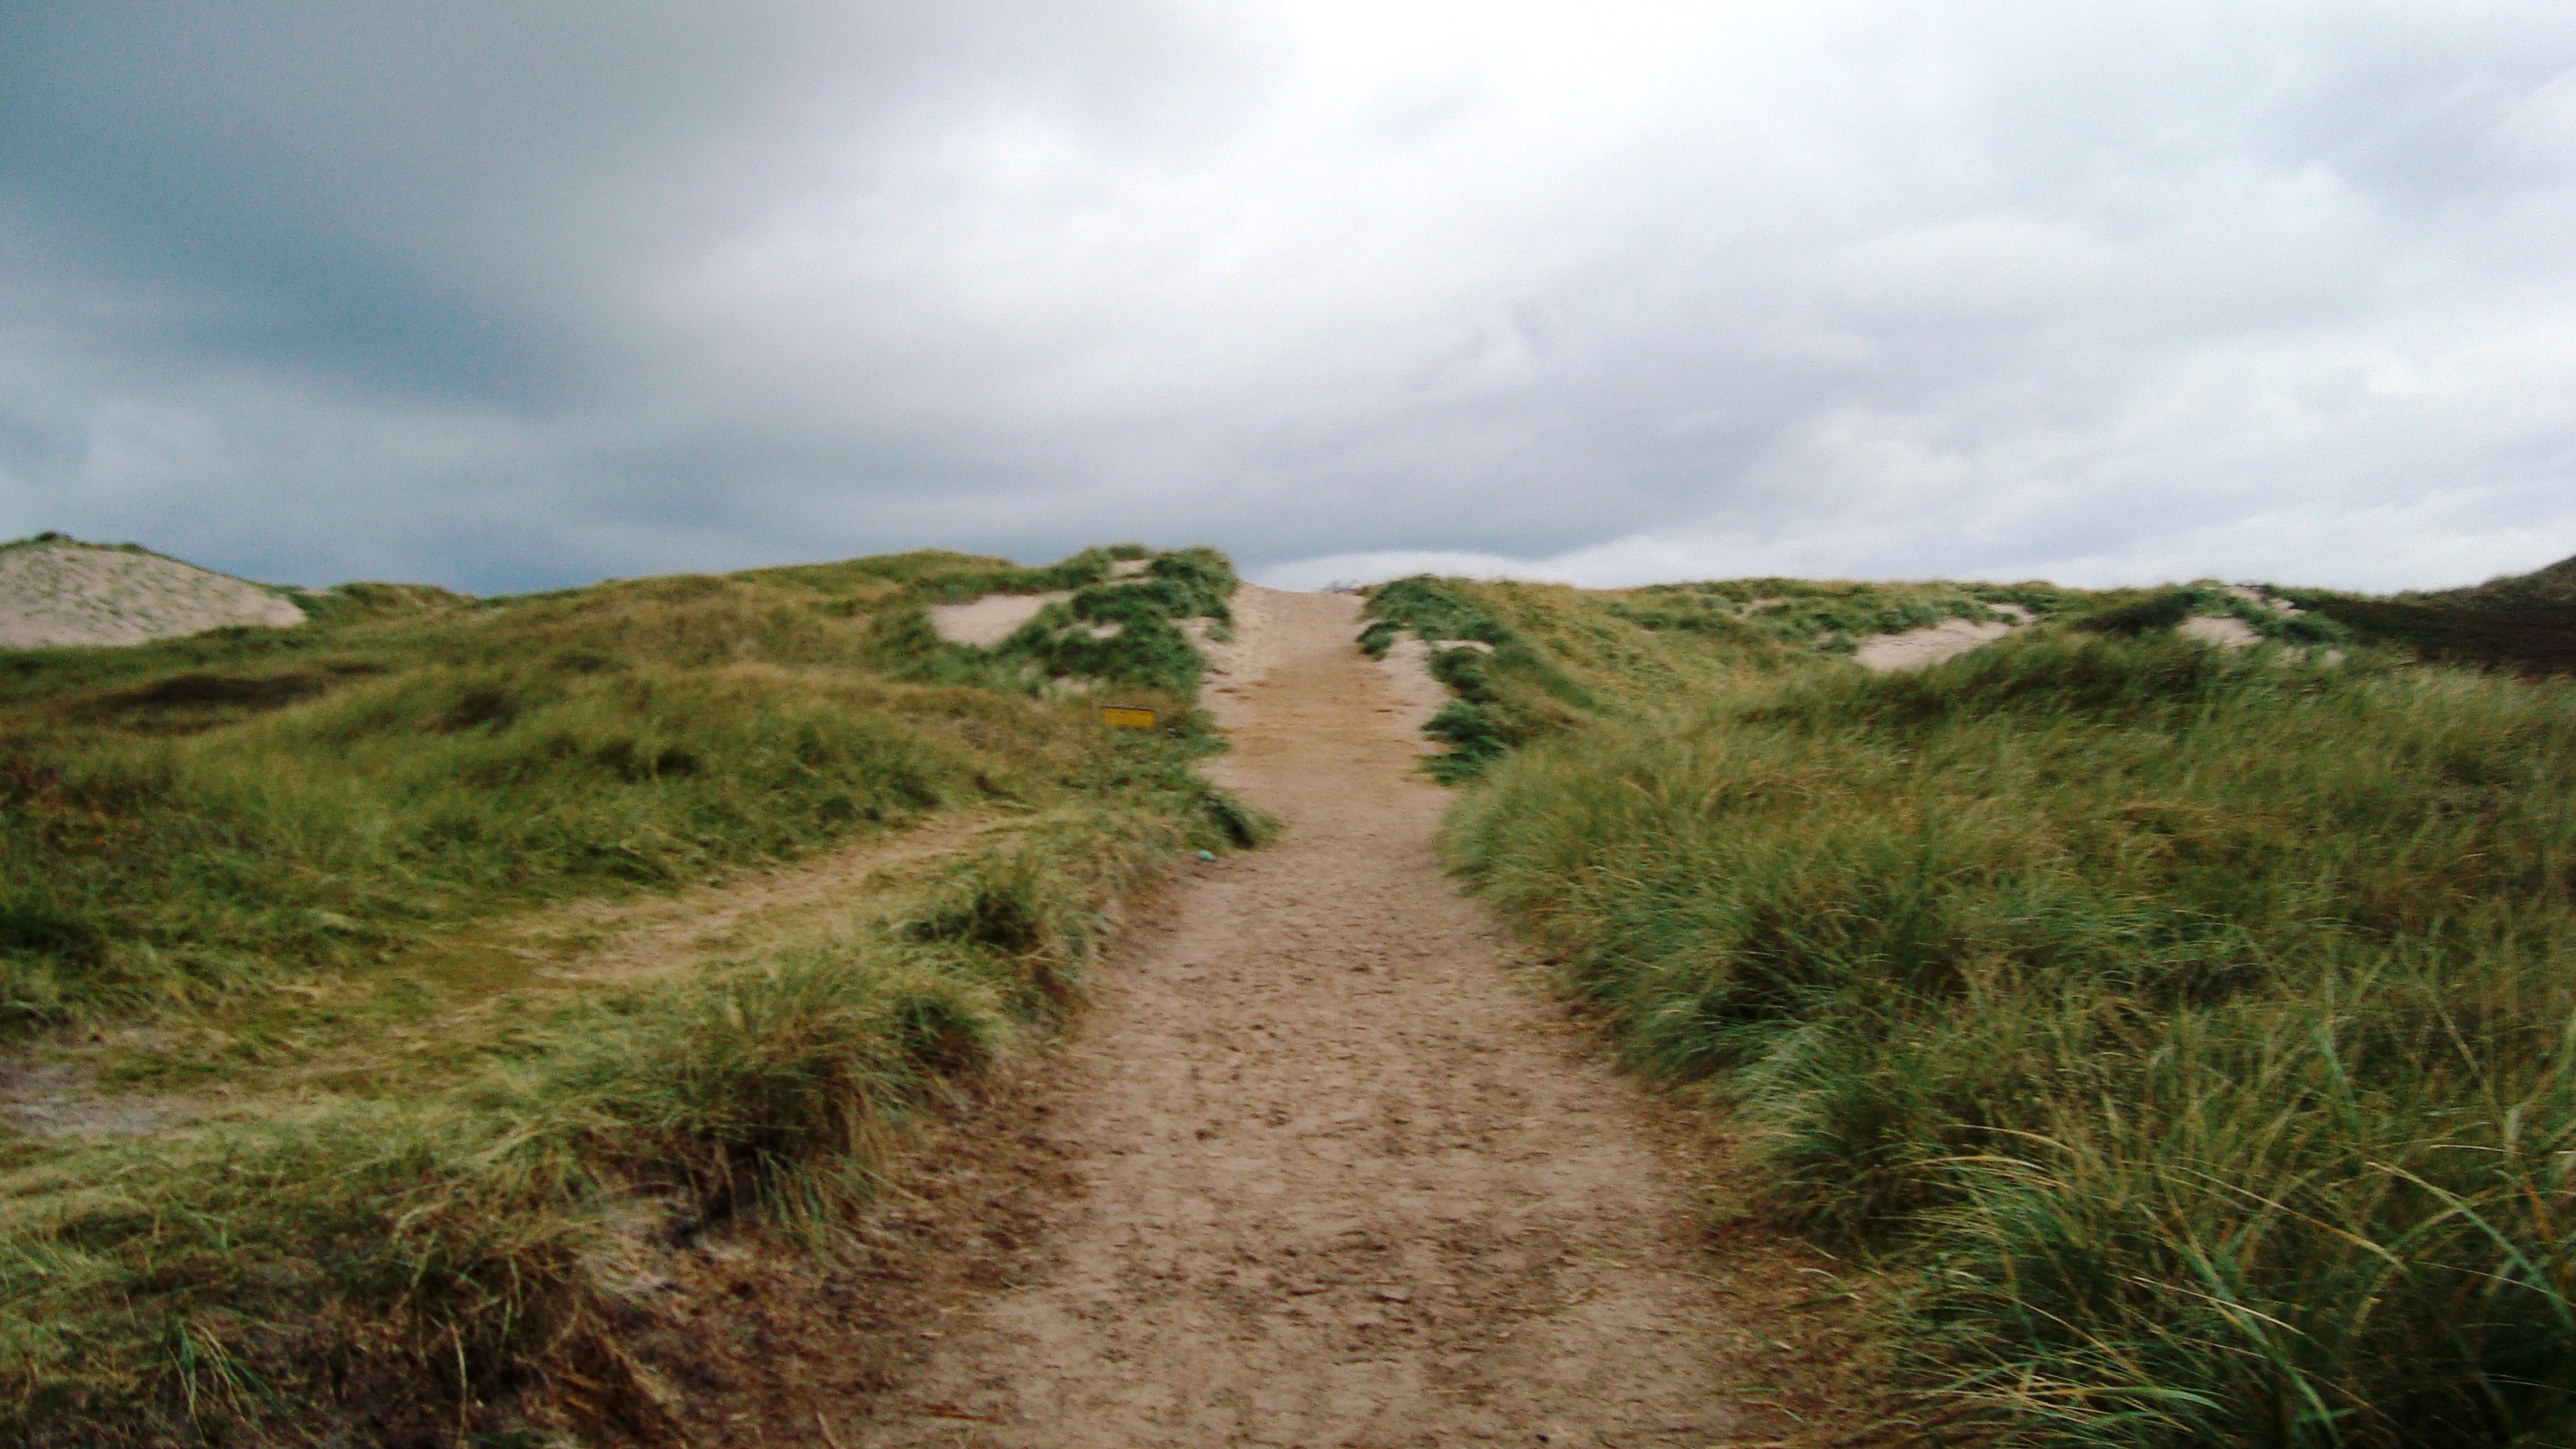
landscape, coast, nature, path, grass, sand, mountain, sky, road, trail, meadow, prairie, hill, dirt road, autumn, soil, terrain, ridge, plain, grassland, badlands, plateau, denmark, fell, habitat, ecosystem, steppe, natural environment, geographical feature